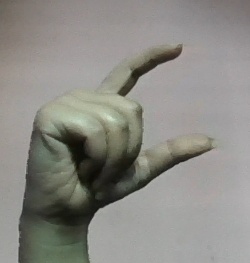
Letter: dal